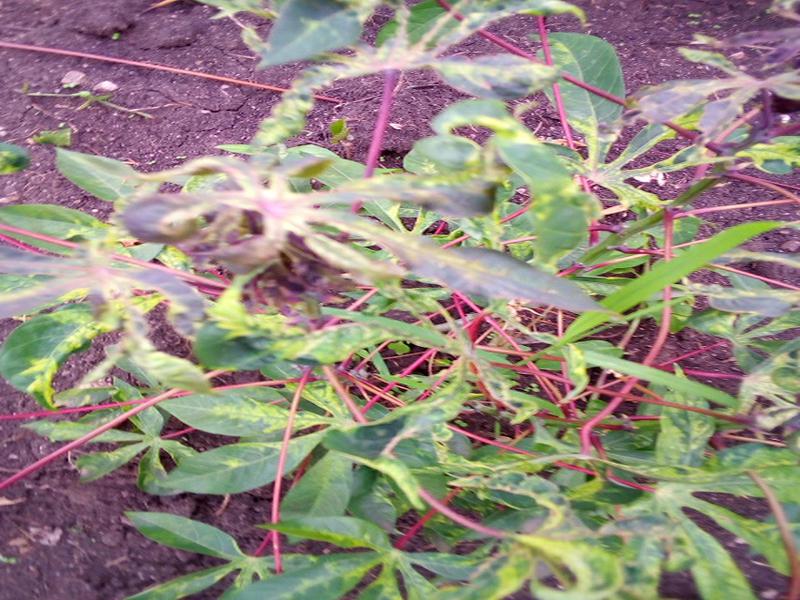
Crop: cassava
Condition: mosaic_disease